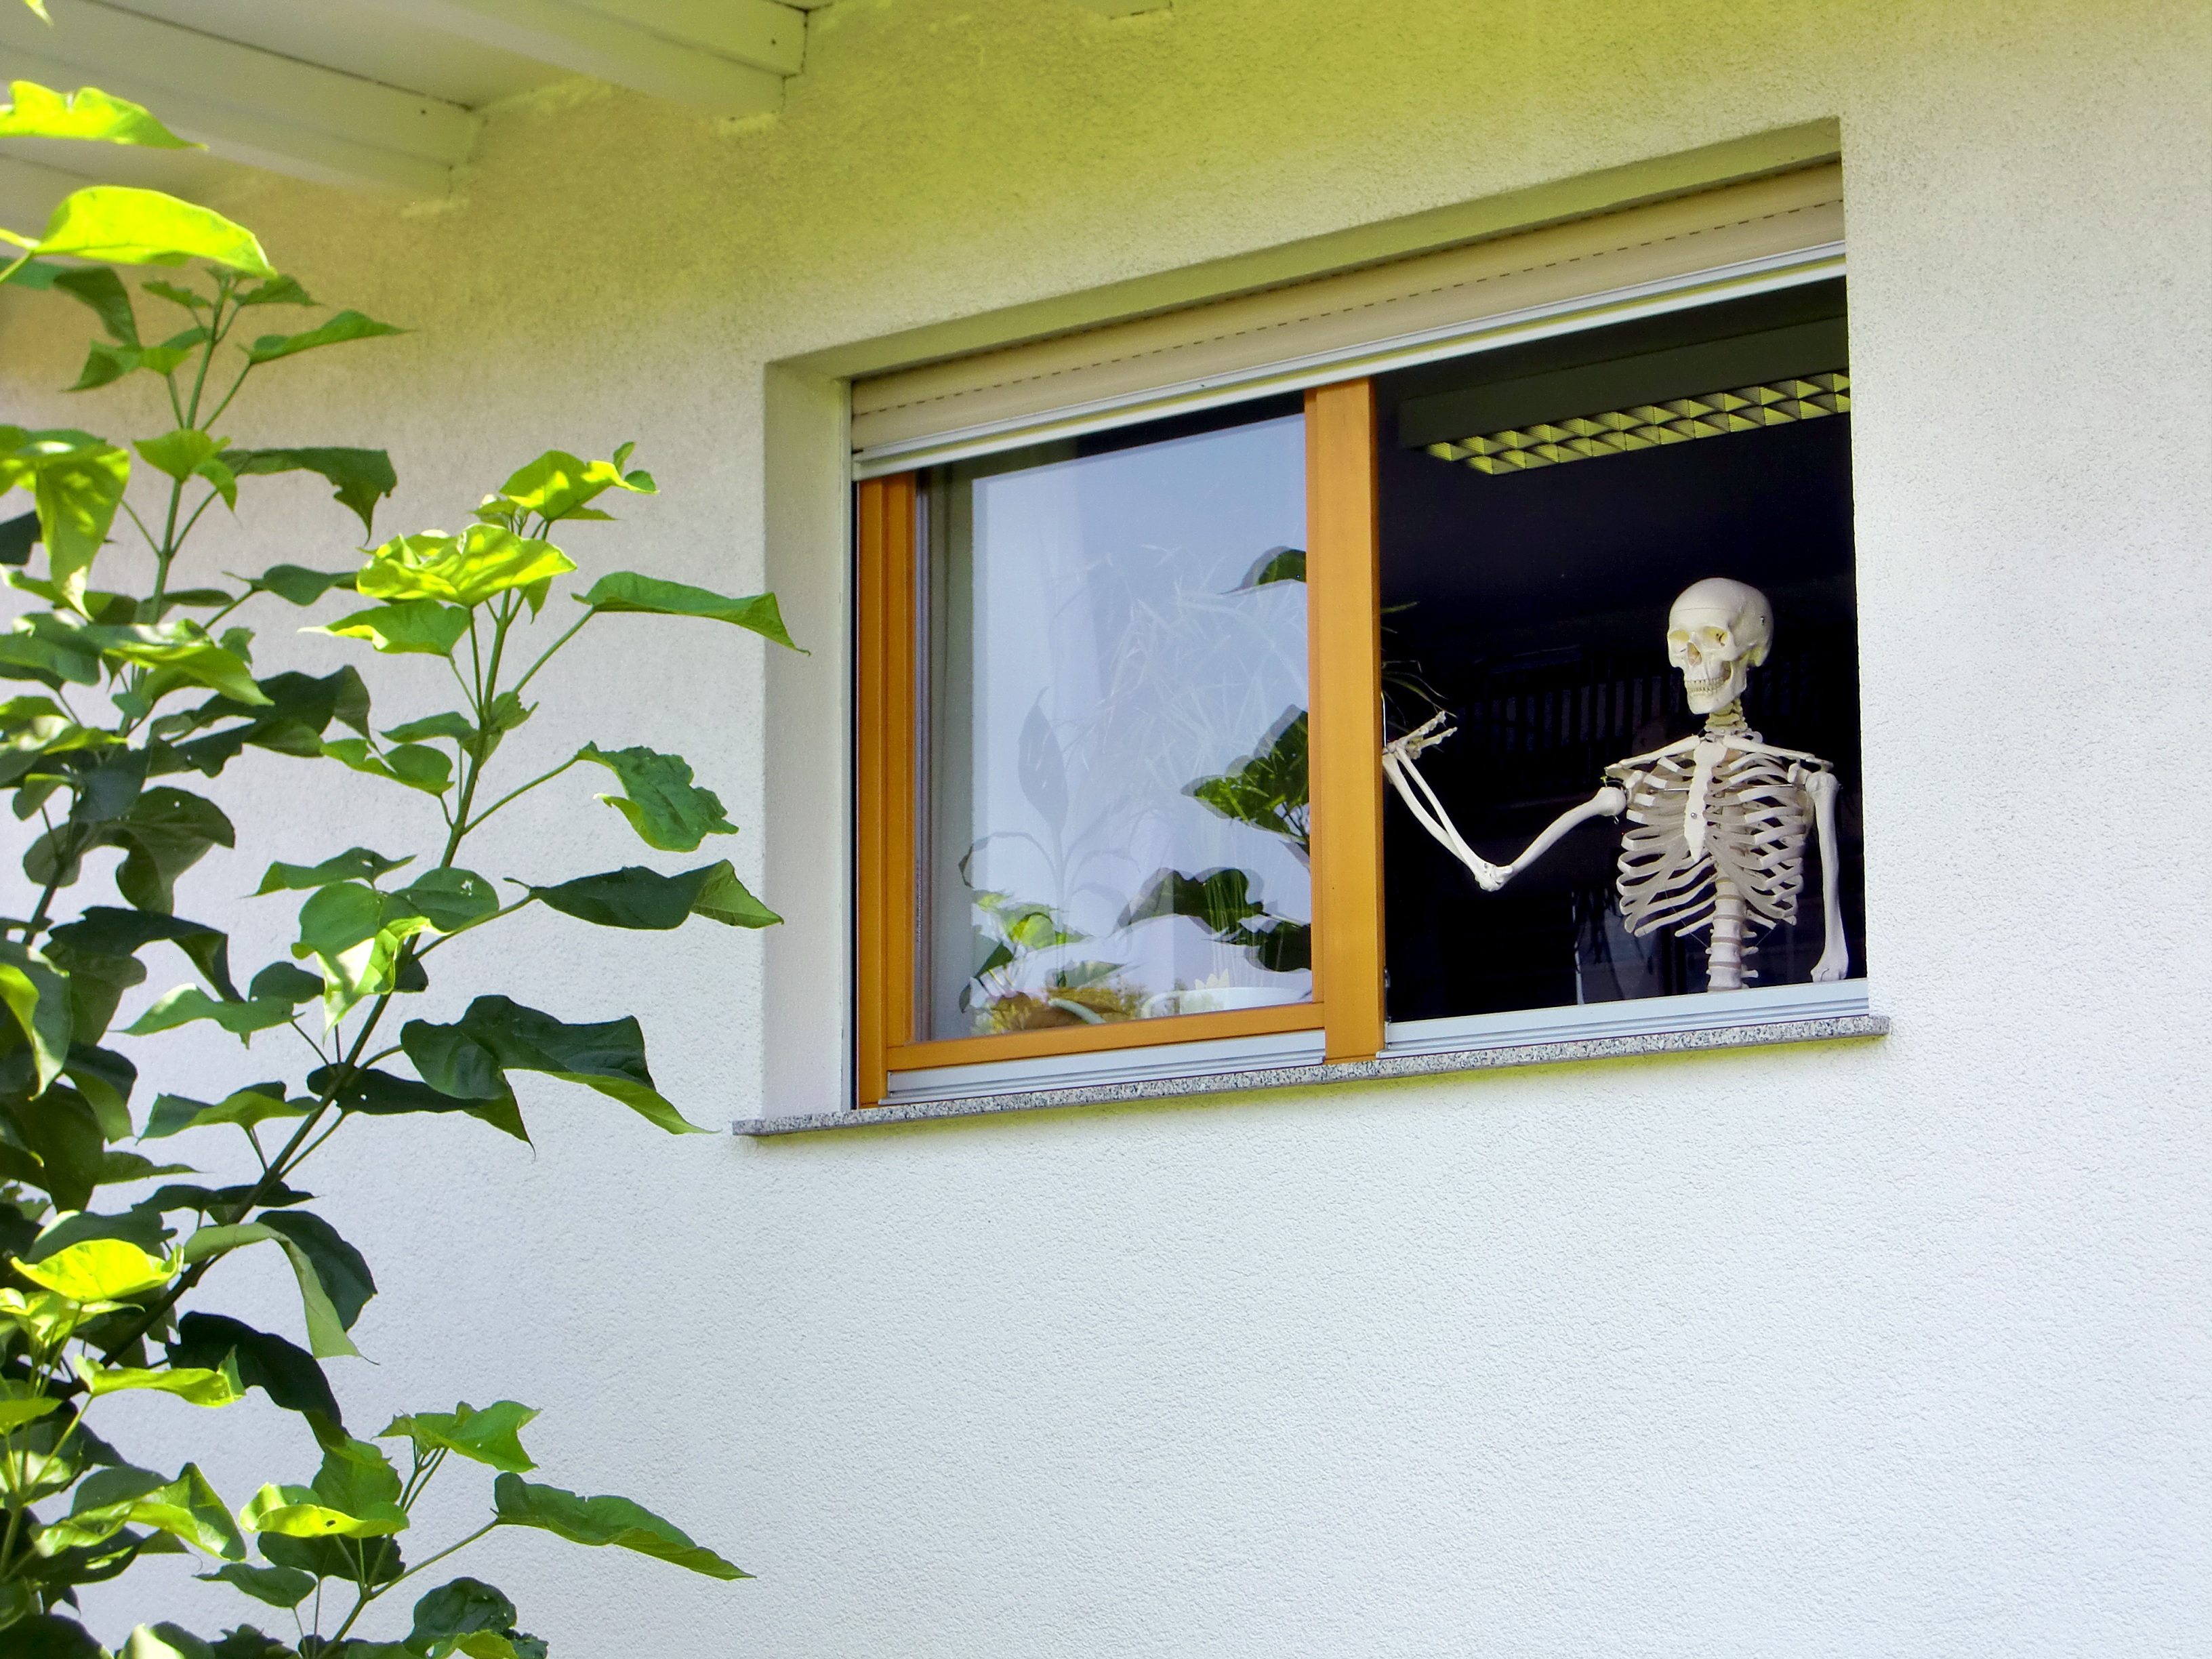
wave, window, wall, mammal, death, skull, bone, interior design, art, design, head, picture frame, skeleton, horror, tooth, greeting, skull and crossbones, modern art, skull bone, best regards, window covering